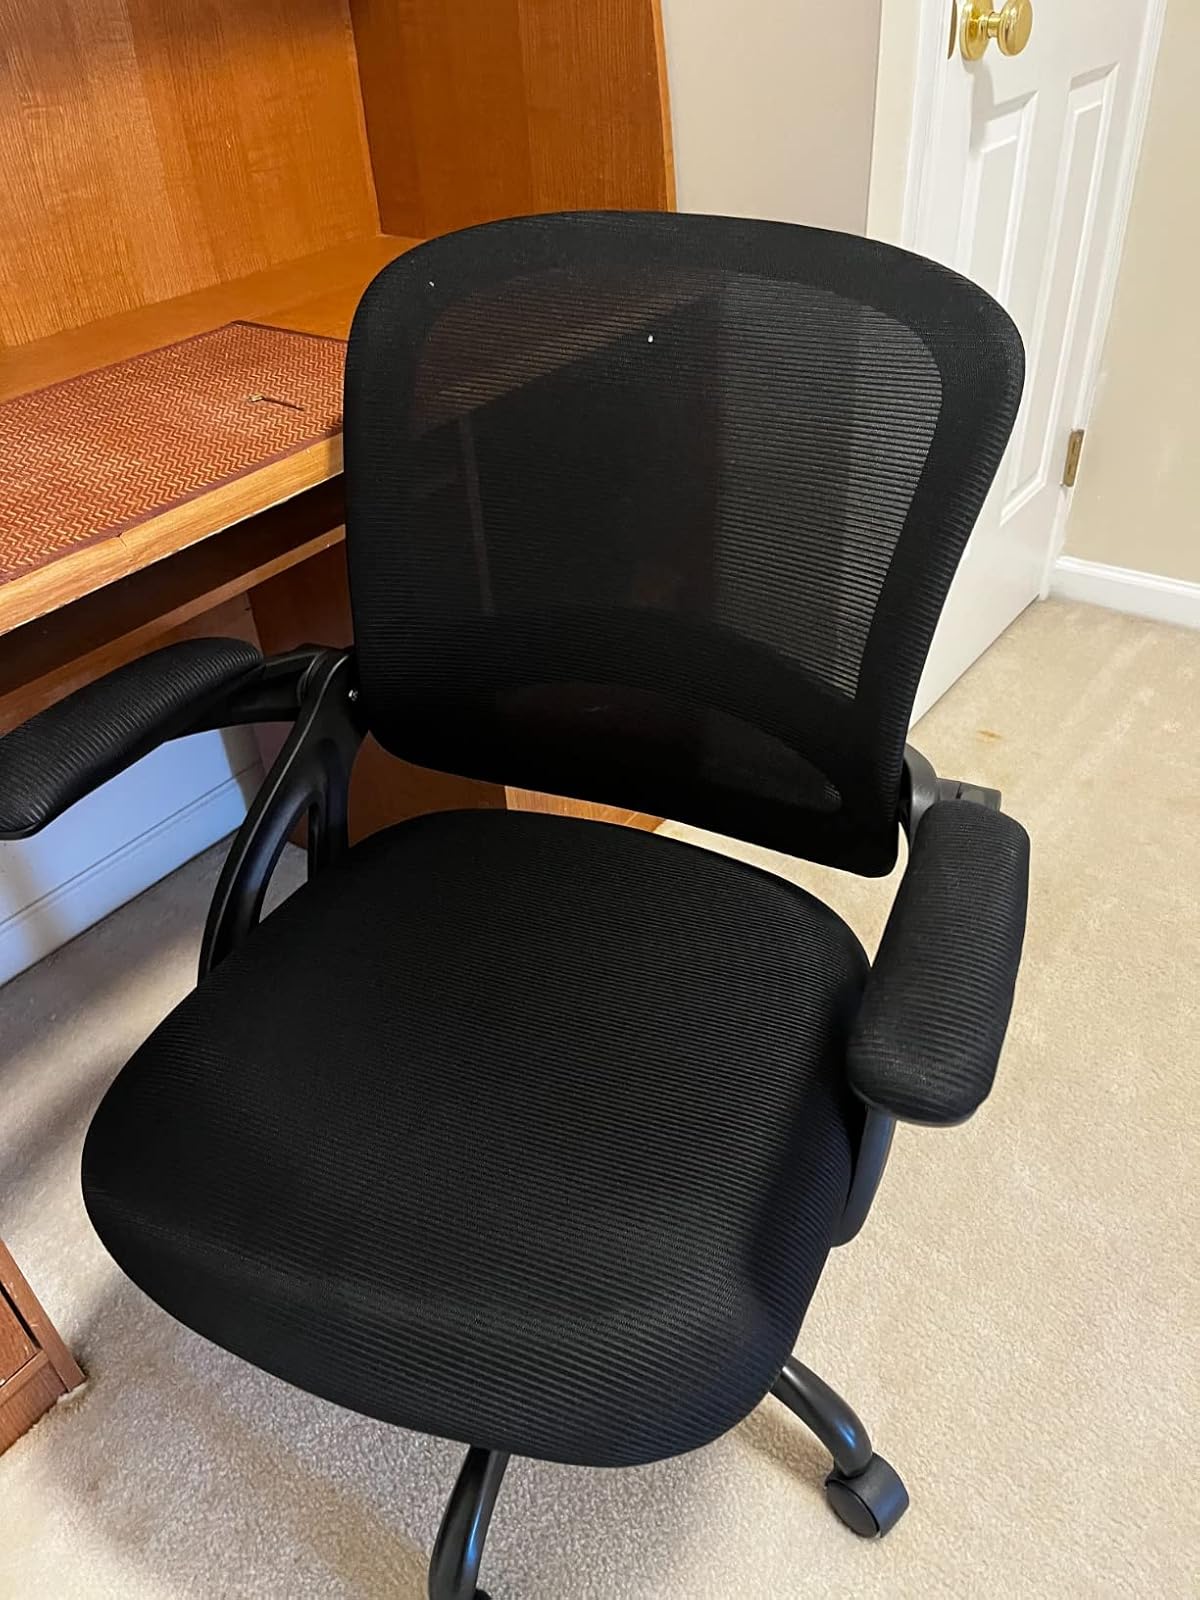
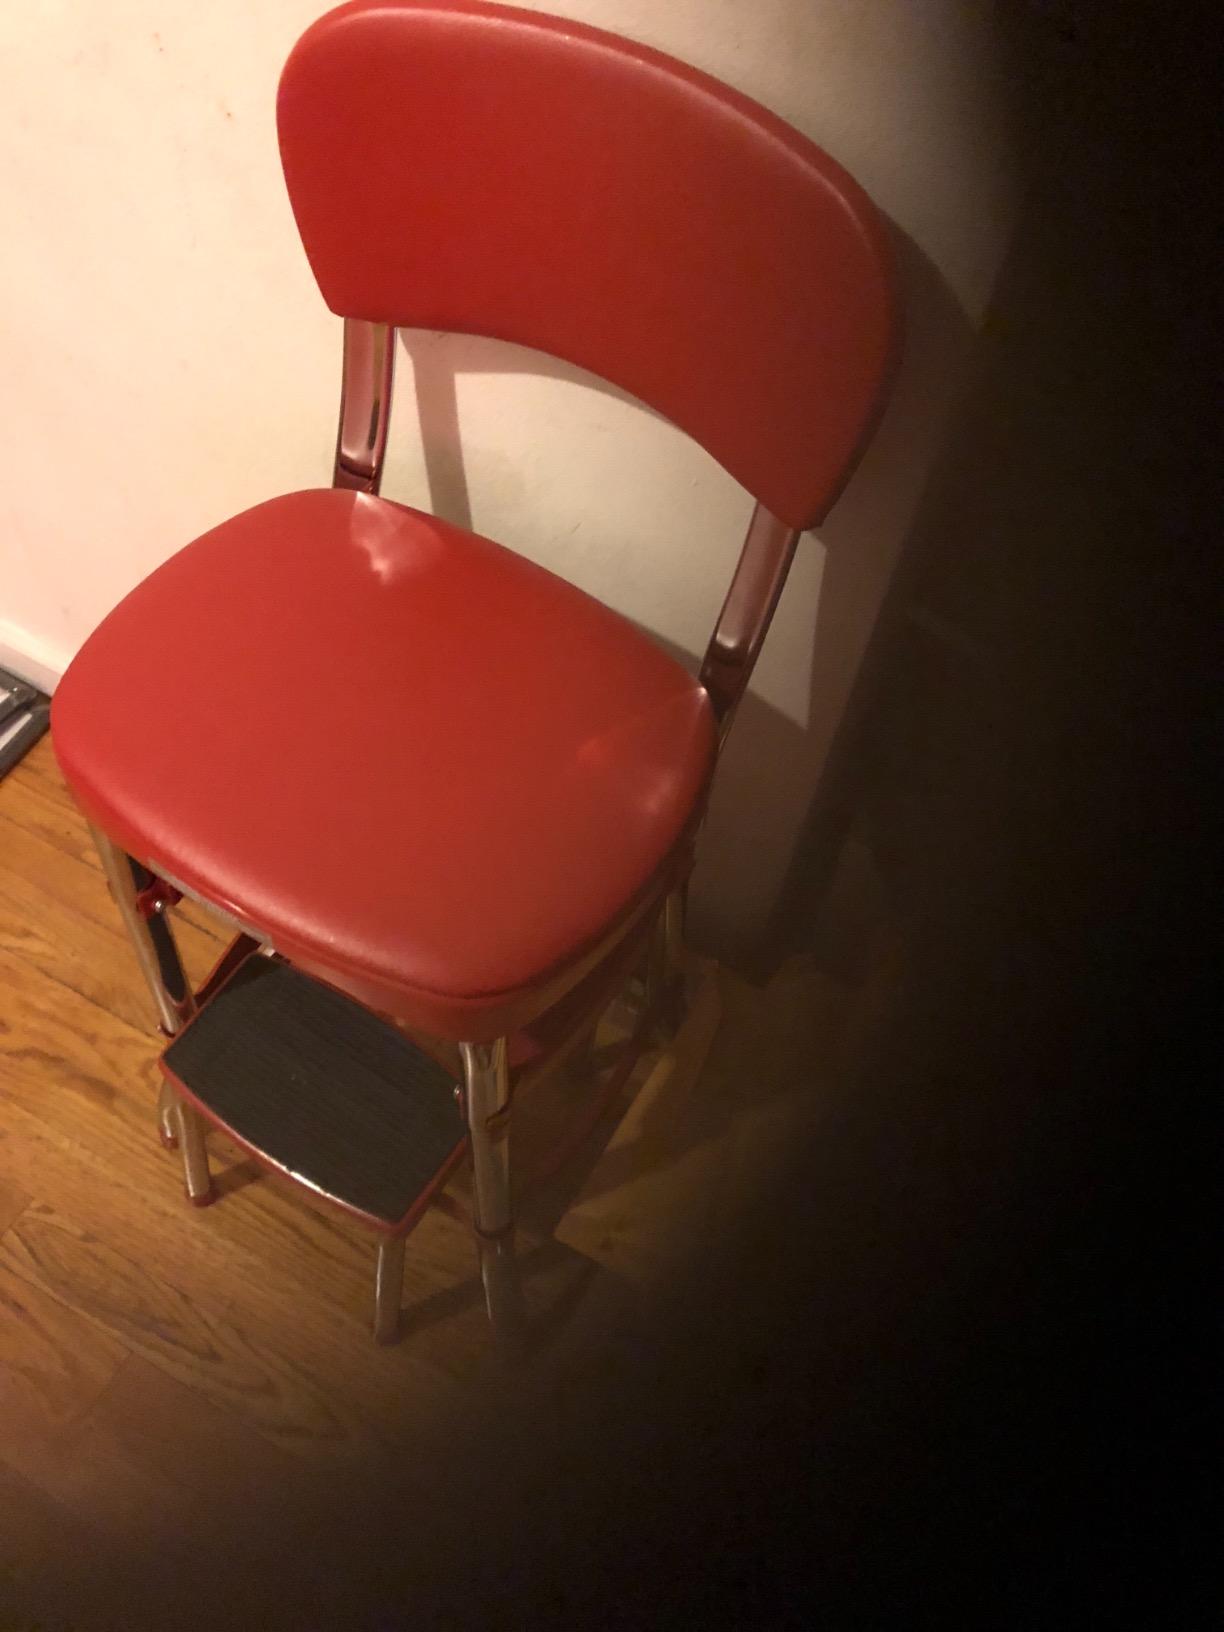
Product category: items_chair
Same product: no